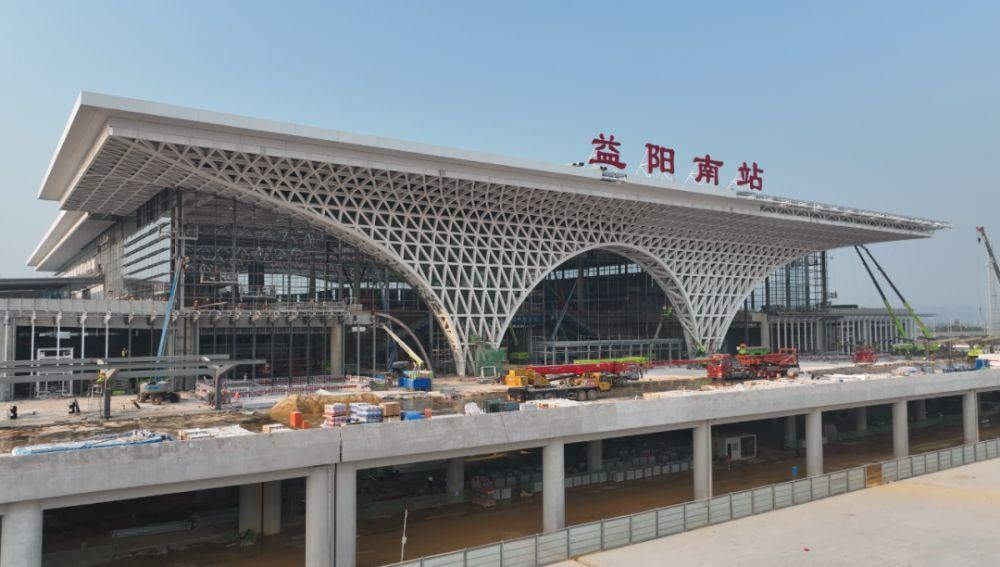
地标名称：益阳南站
所在城市：益阳市·赫山区